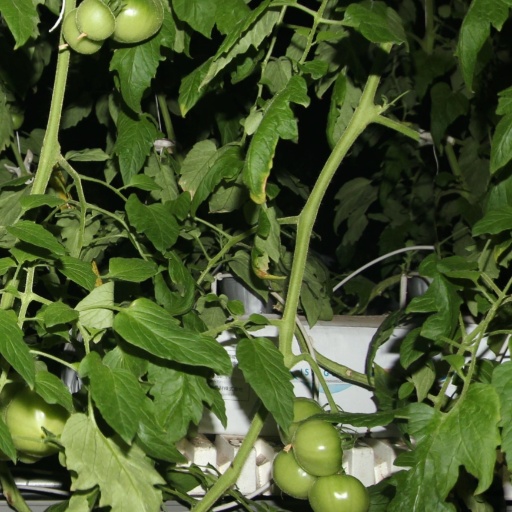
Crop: tomato